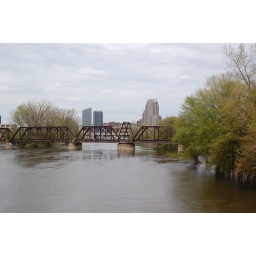
This is another railroad bridge over the Grand River. The Grand Rapids skyline is visible in the distance.